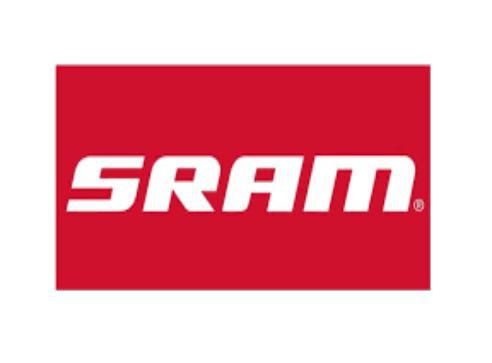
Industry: Clothes